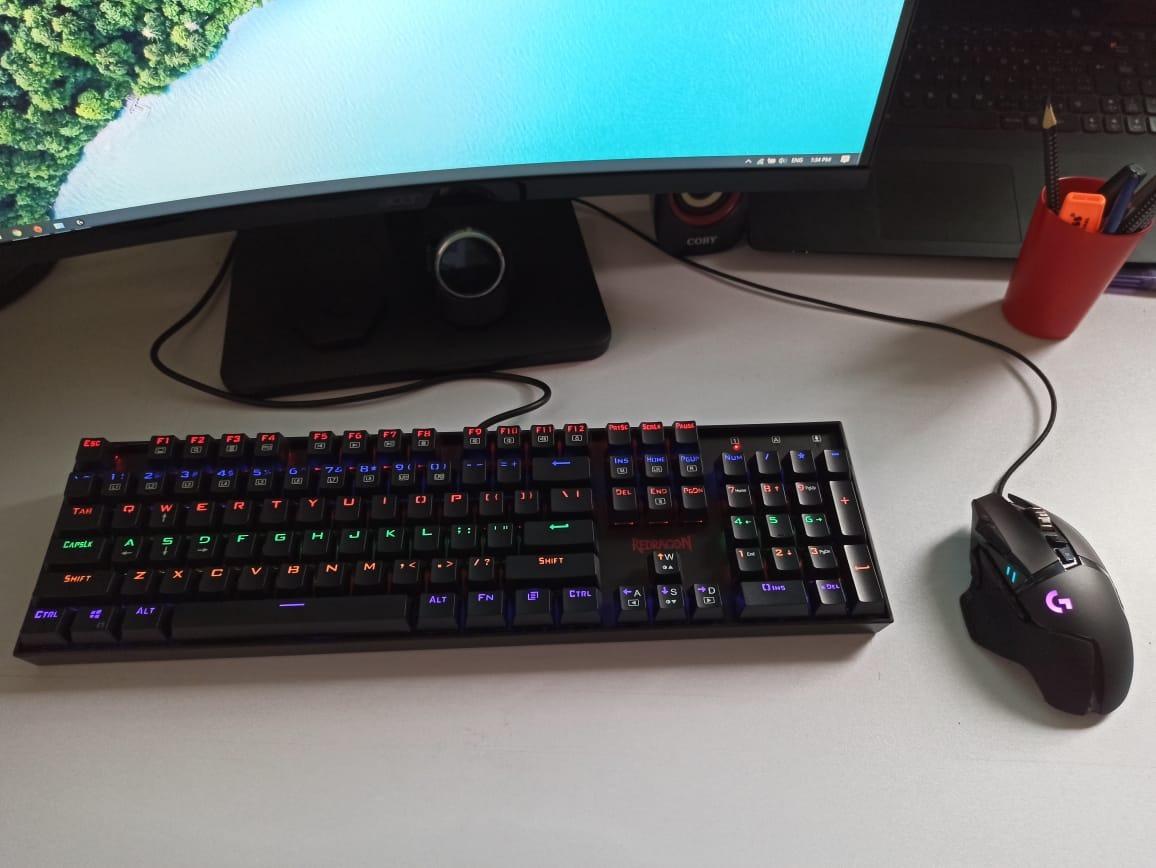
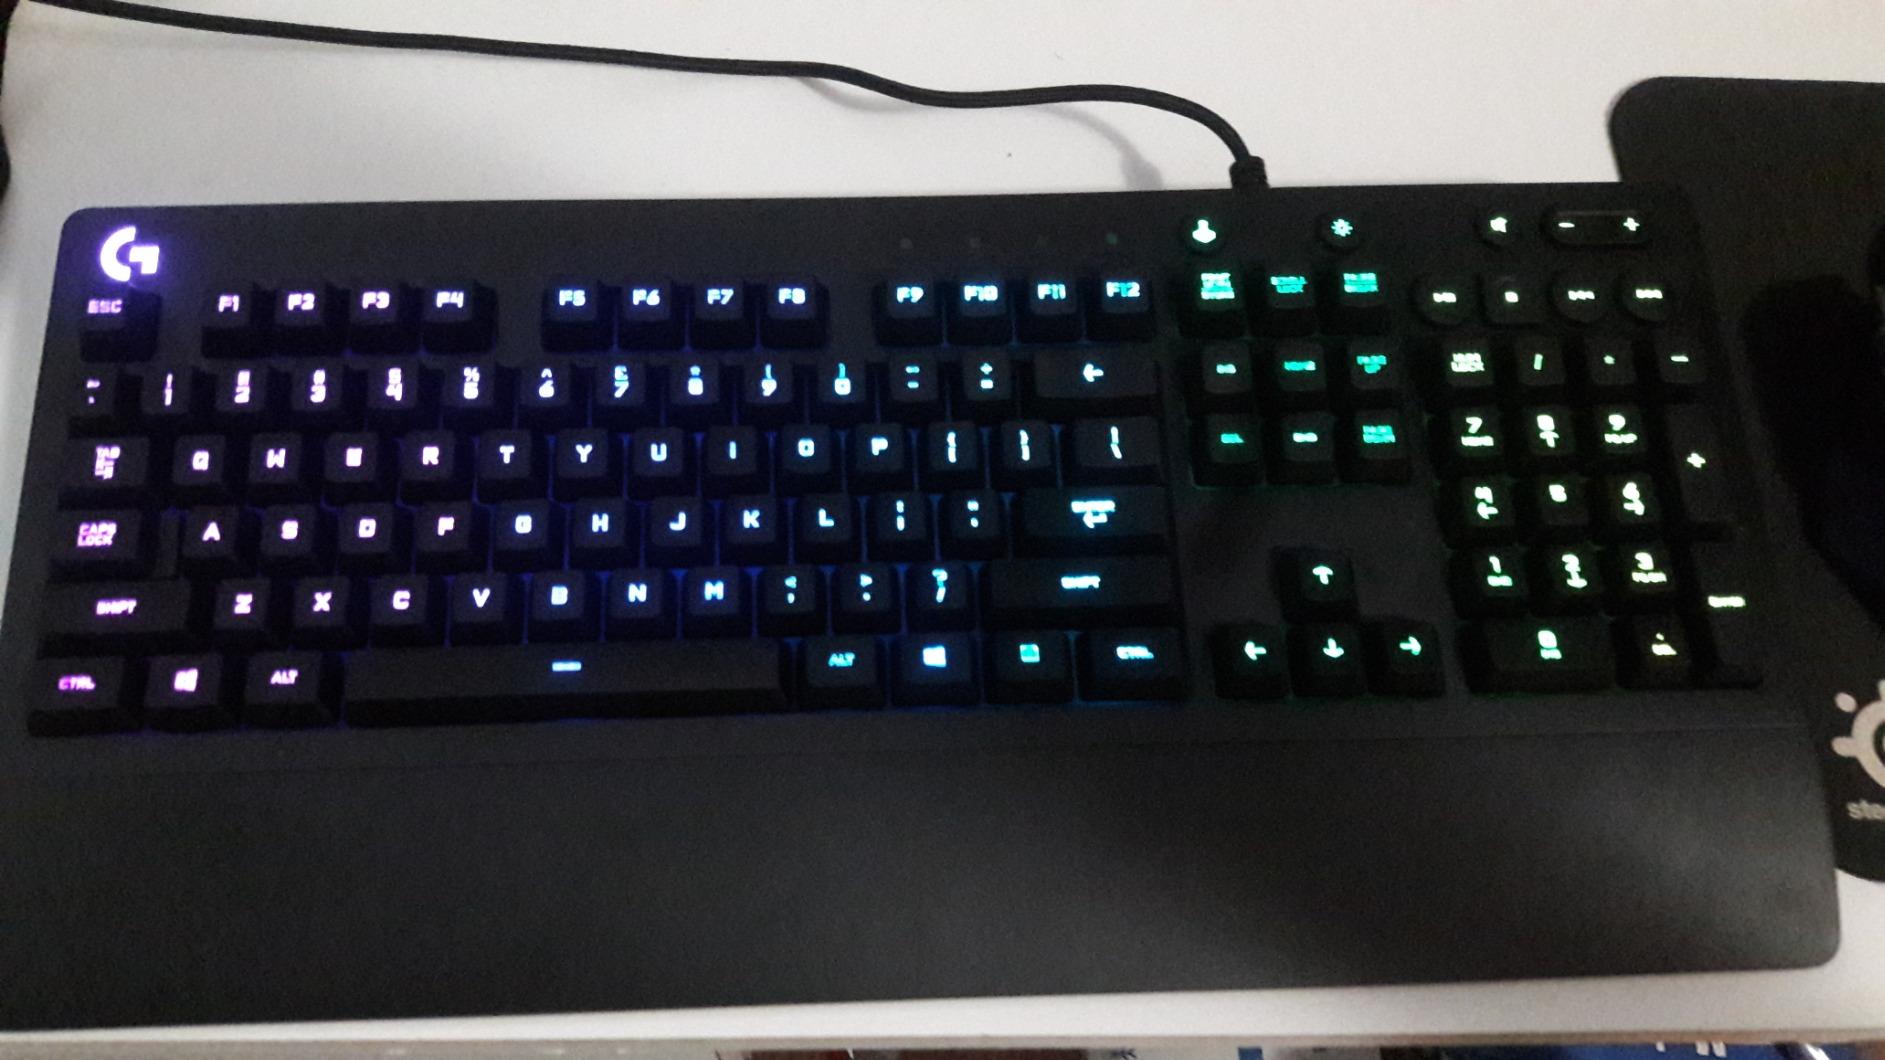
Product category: keyboard
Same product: no